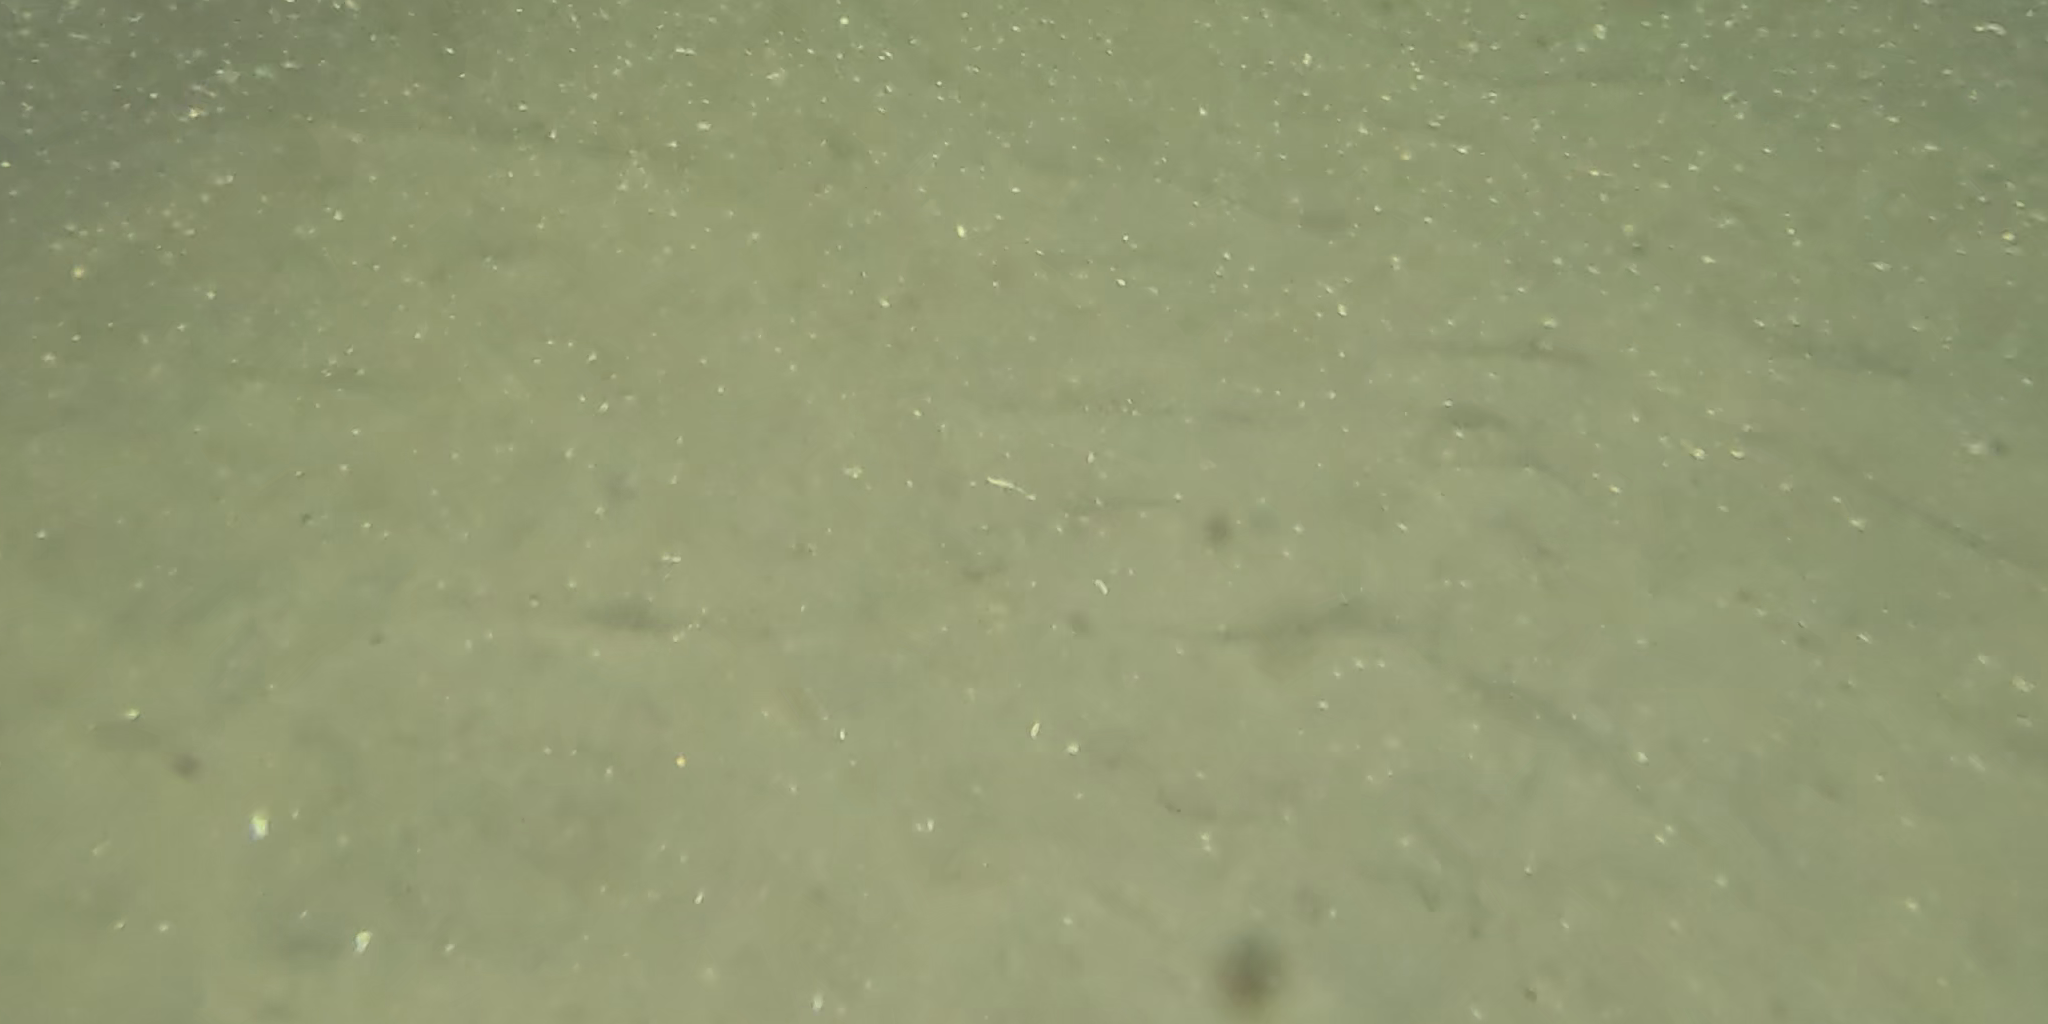
Seabed habitat: sand